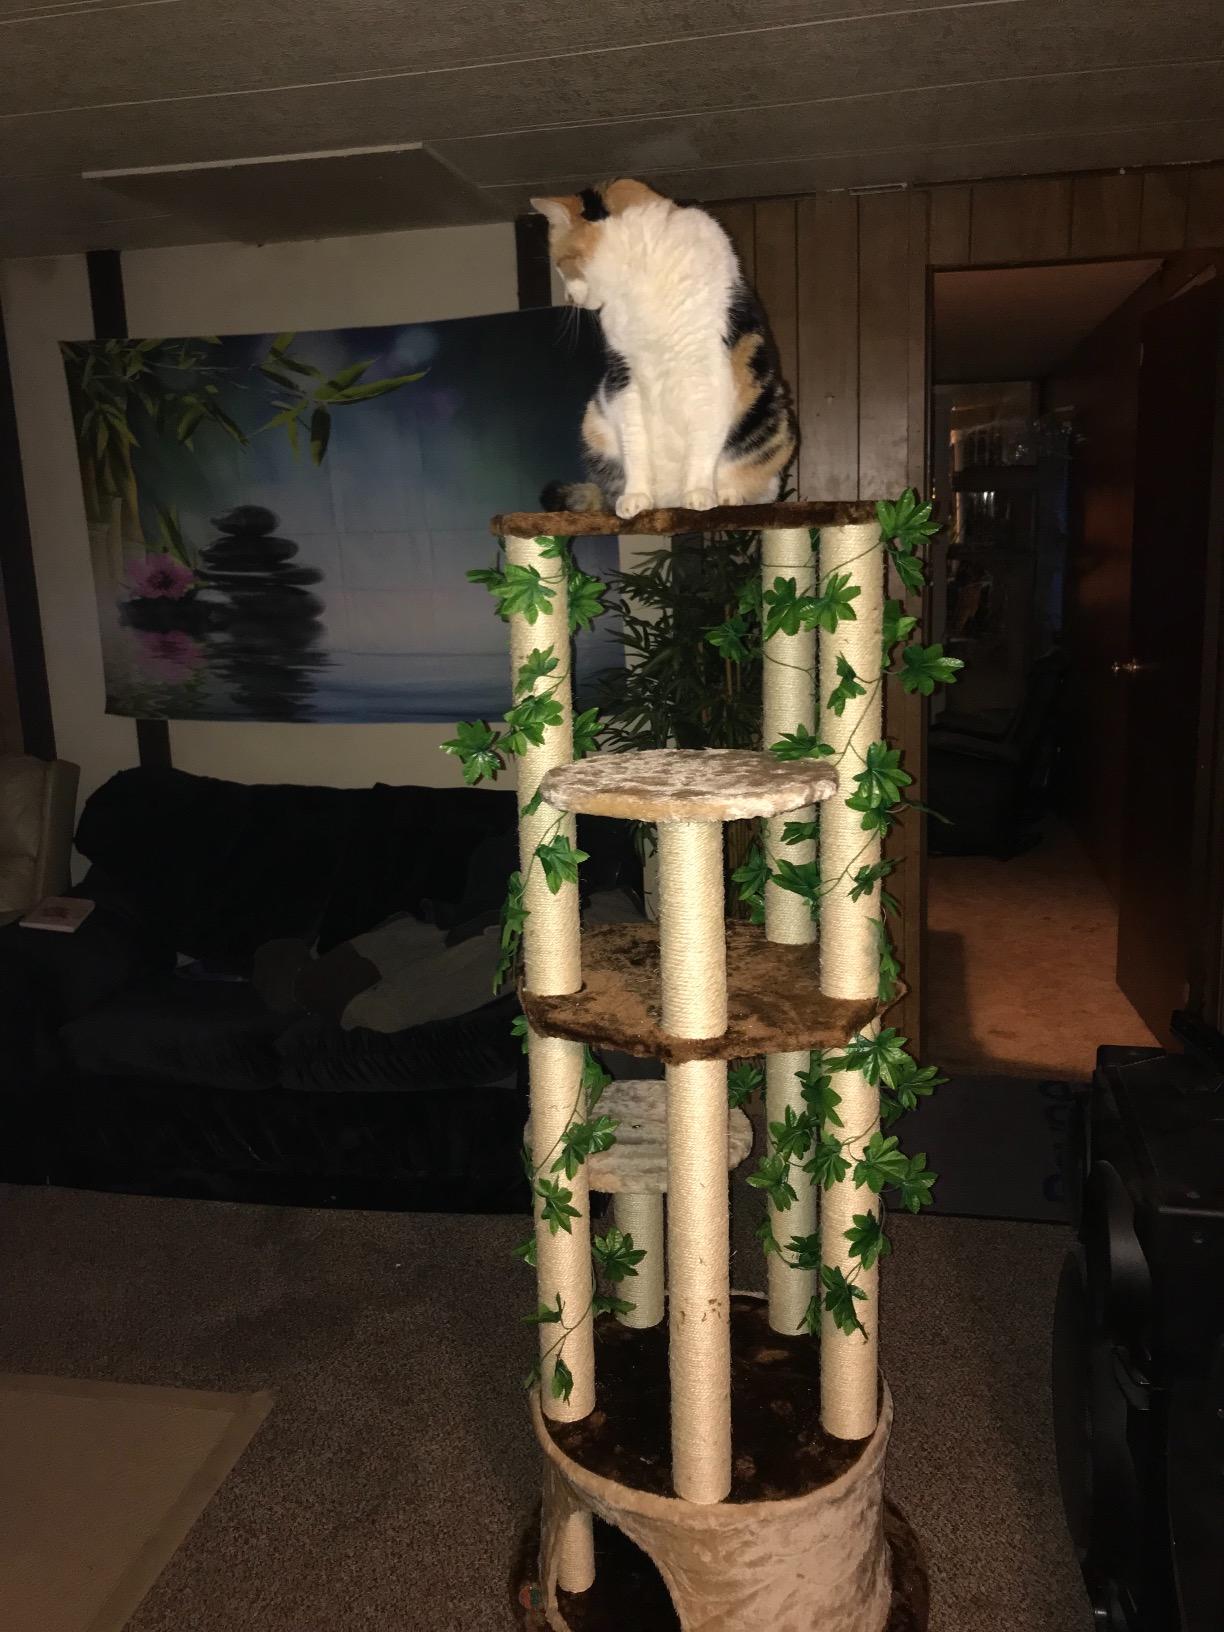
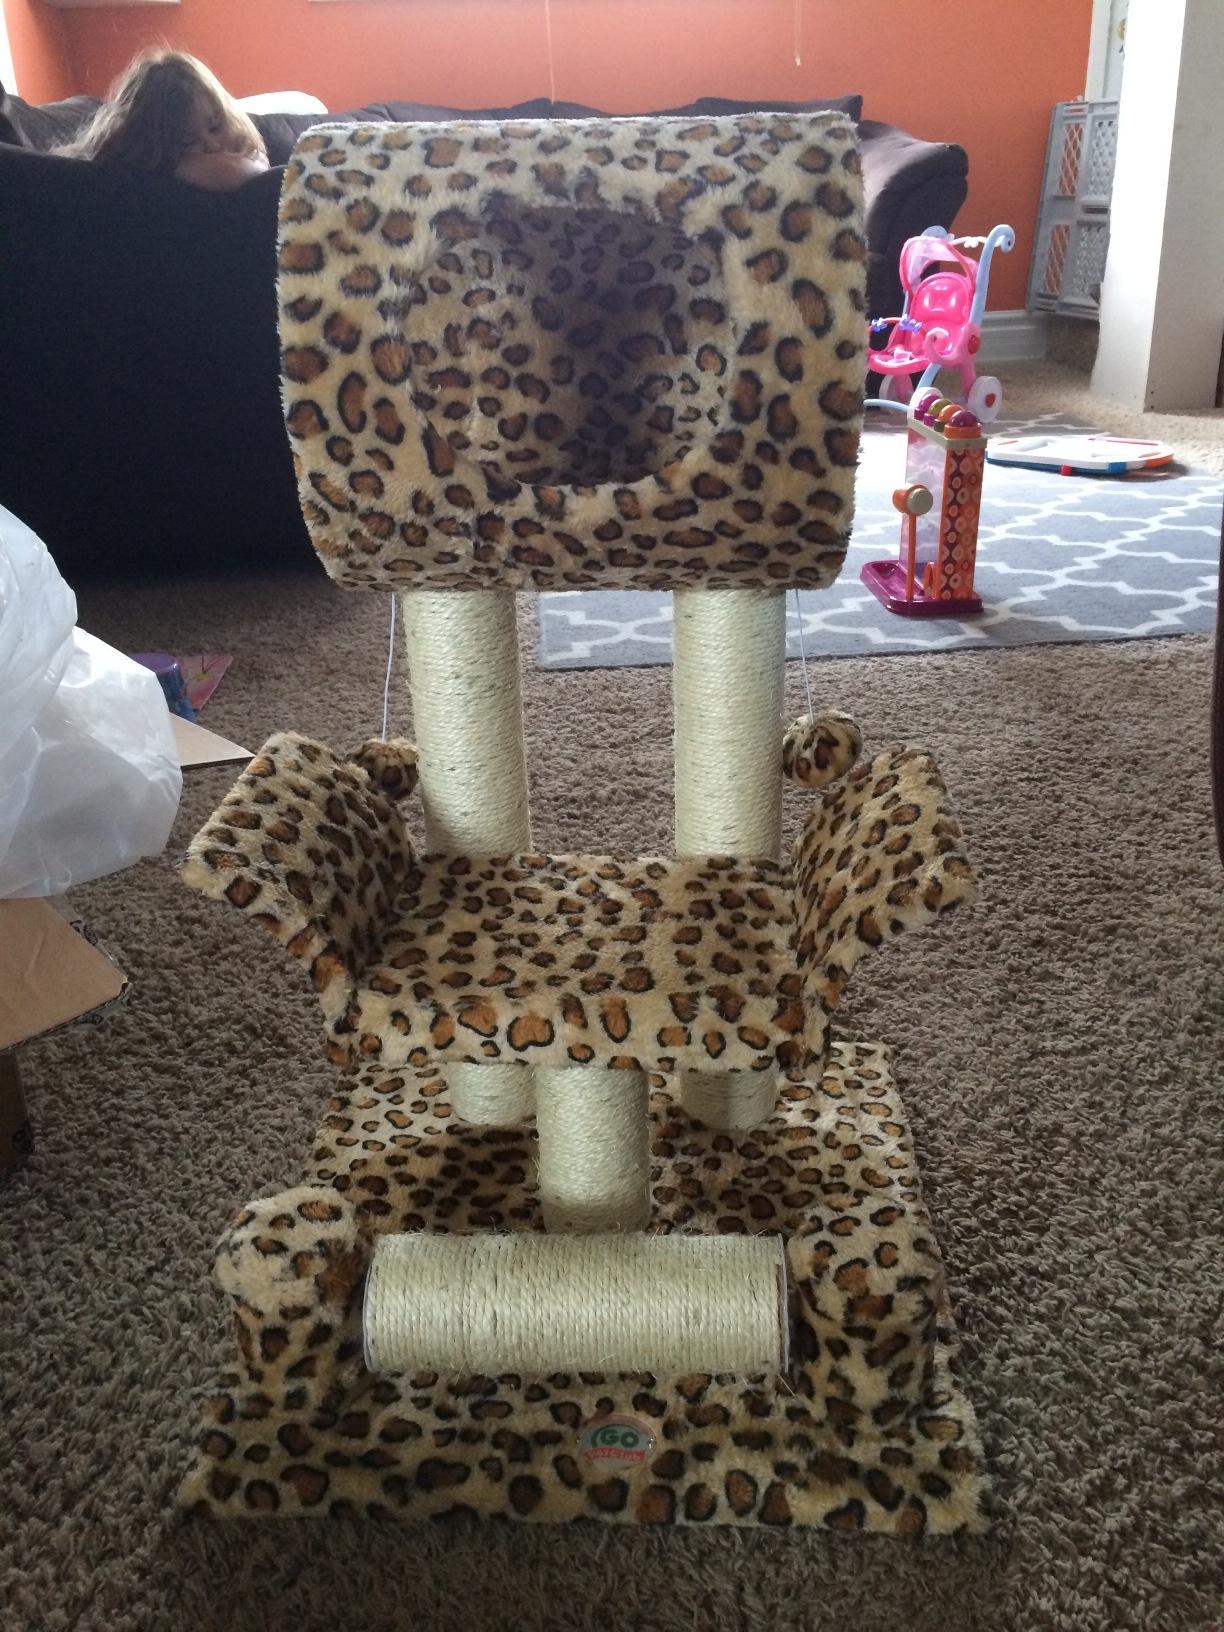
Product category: items_cat tree
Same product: no